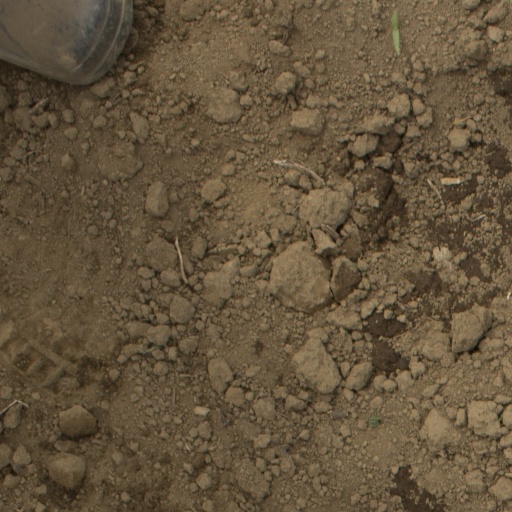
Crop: Jerusalem artichoke